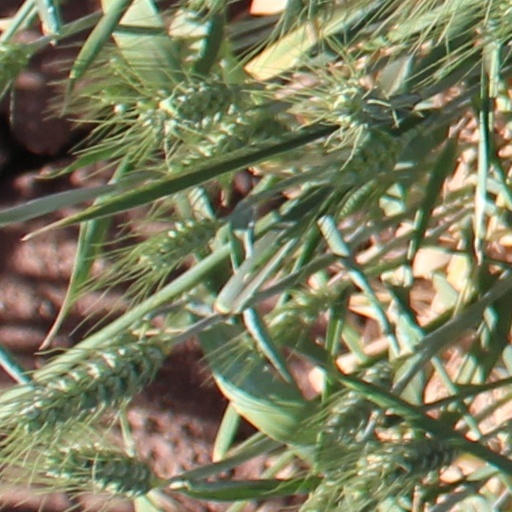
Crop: wheat